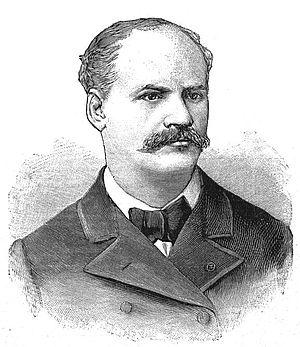
Cornelius Herz, né à Besançon le 3 septembre 1845 et mort à Bournemouth le 6 juillet 1898 était un médecin et un homme d'affaires franco-américain impliqué dans le scandale de Panama.